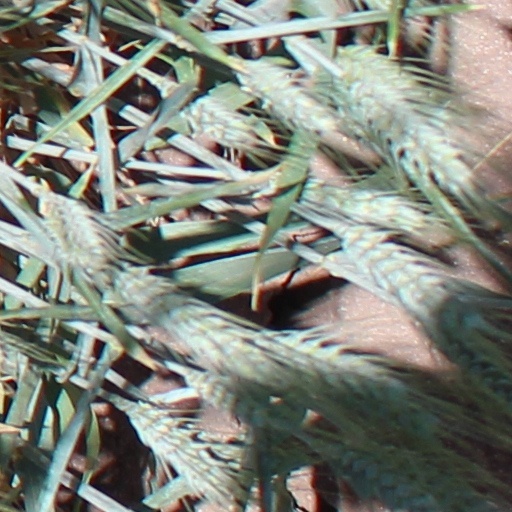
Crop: wheat